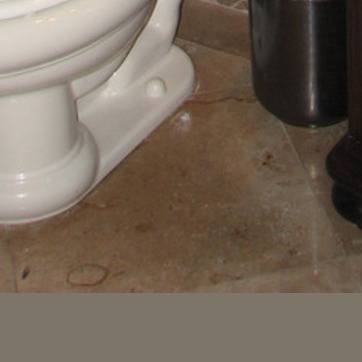
Material: tile